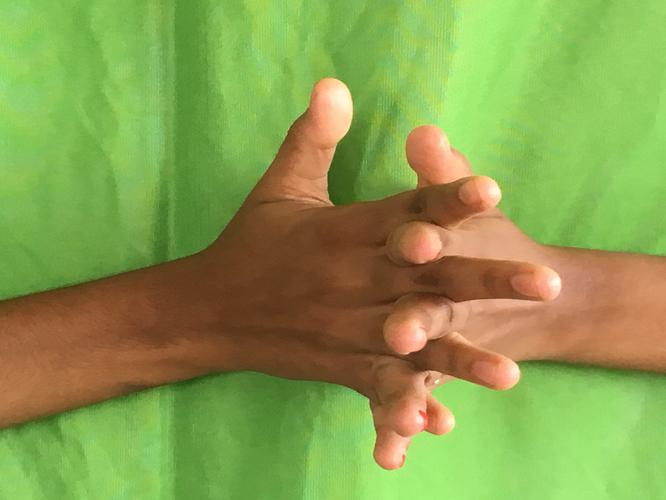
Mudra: Karkatta
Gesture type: double_hand